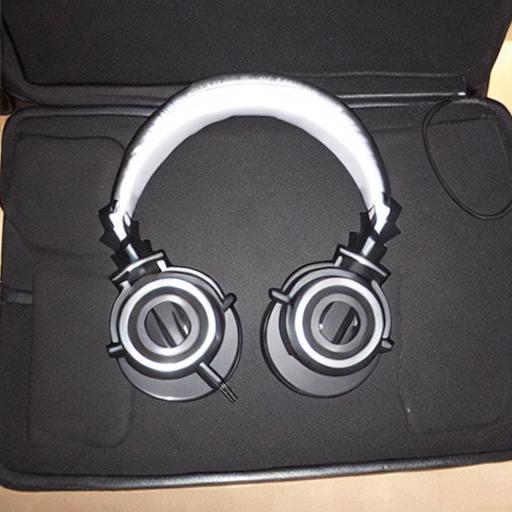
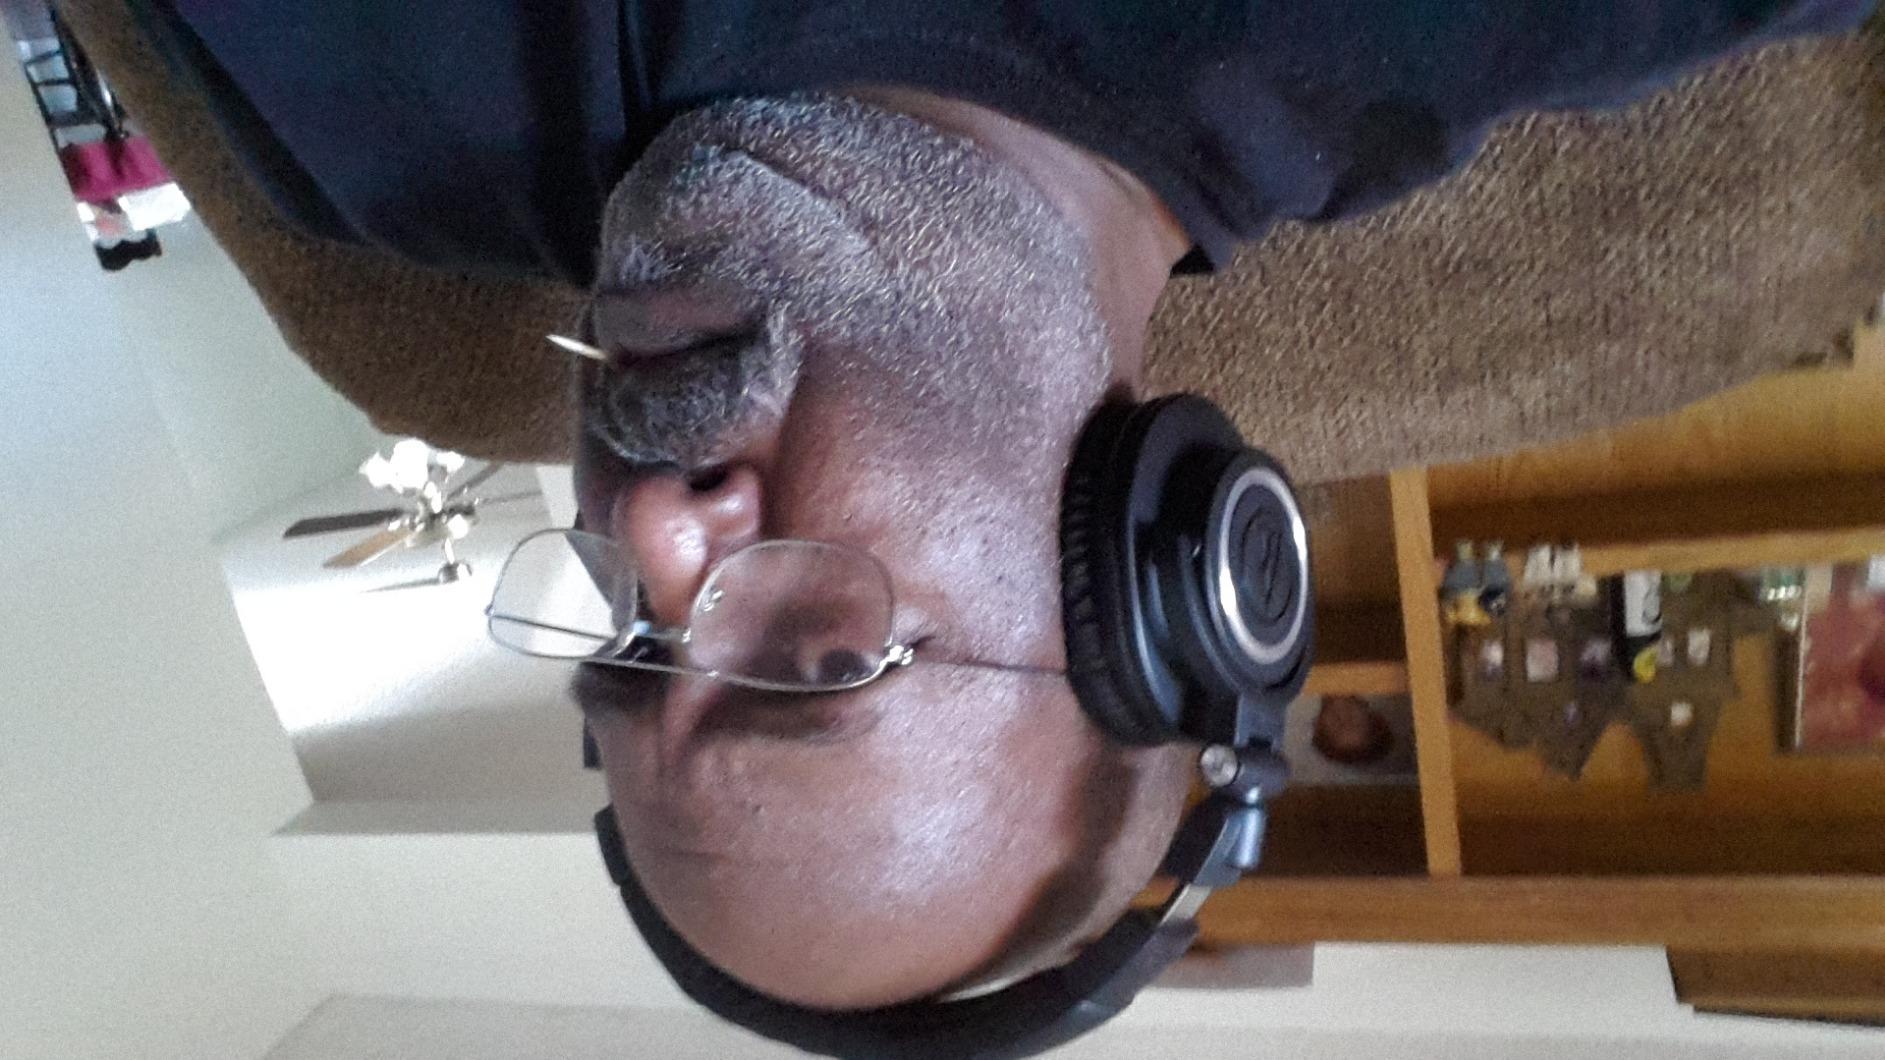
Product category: headphones
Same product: no